1953 Iranian coup d'état

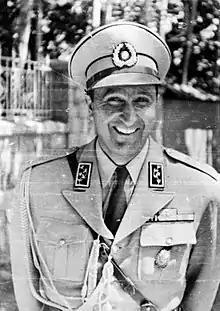
Nematollah Nassiri

General Zahedi, who was still on the run, secretly met with the pro-Shah Ayatollah Mohammad Behbahani and other Shah supporters. Backed by CIA money (derisively known as "Behbahani dollars"), they developed a strategy to stoke class and religious resentment toward the Mossadegh government. The Shah's flight from Iran, Mosaddegh's arrests of political opponents, and fears of communism had already soured many upper-class Iranians on the prime minister. The plotters sought to capitalize on these anxieties. The Ayatollah Behbahani also used his influence to rally religious demonstrators against Mosaddegh.